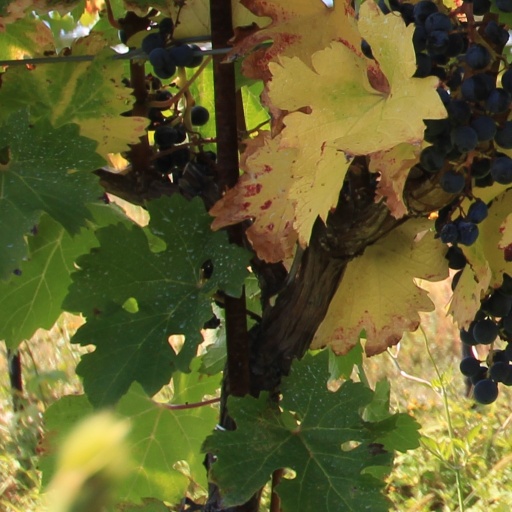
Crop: grape